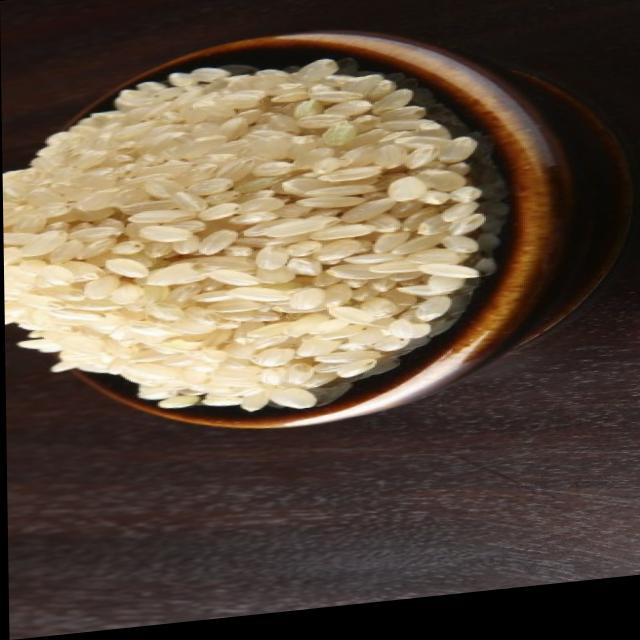
Dish: white_rice